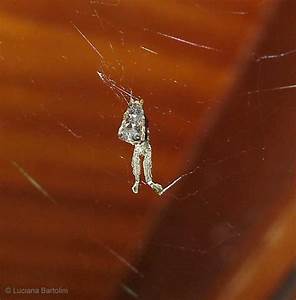
Label: ragno